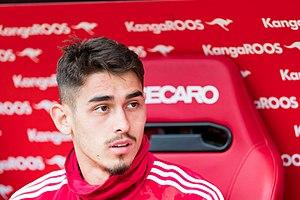
Meritan Shabani est un footballeur Allemand d'origine Kosovar, né le 15 mars 1999 à Munich, évoluant au poste de milieu offensif au Wolverhampton Wanderers.